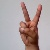
The image shows a hand gesture representing the letter 'V' in Indian Sign Language.